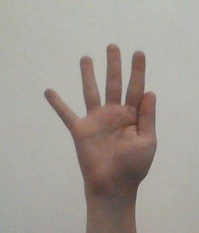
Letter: sheen